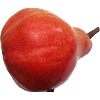
Label: red_pear